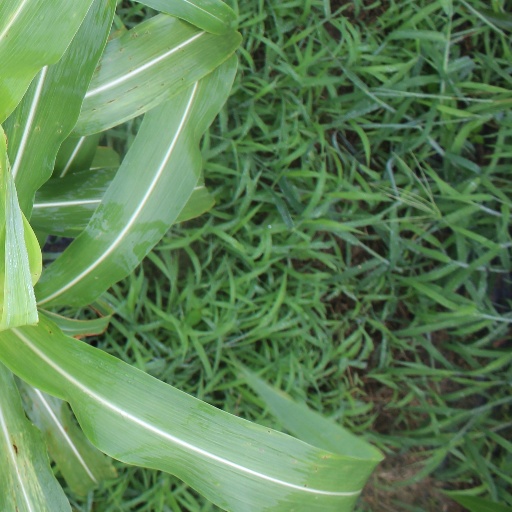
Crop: sorghum